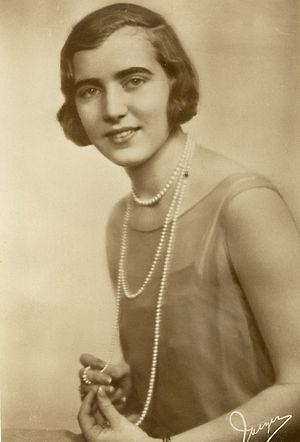
Les épouses des rois de Danemark ont toutes reçu le titre de reine. Le défunt conjoint de la reine Margrethe II, Henri de Laborde de Montpezat, dans un premier temps prince de Danemark, fut le premier à porter, de 1972 à 2016, le titre officiel de prince consort.
Ingrid de Suède, née le 28 mars 1910 au palais de Stockholm et morte le 7 novembre 2000 au château de Fredensborg, est devenue reine de Danemark de 1947 à 1972, douze ans après son mariage avec le futur roi Frédéric IX.